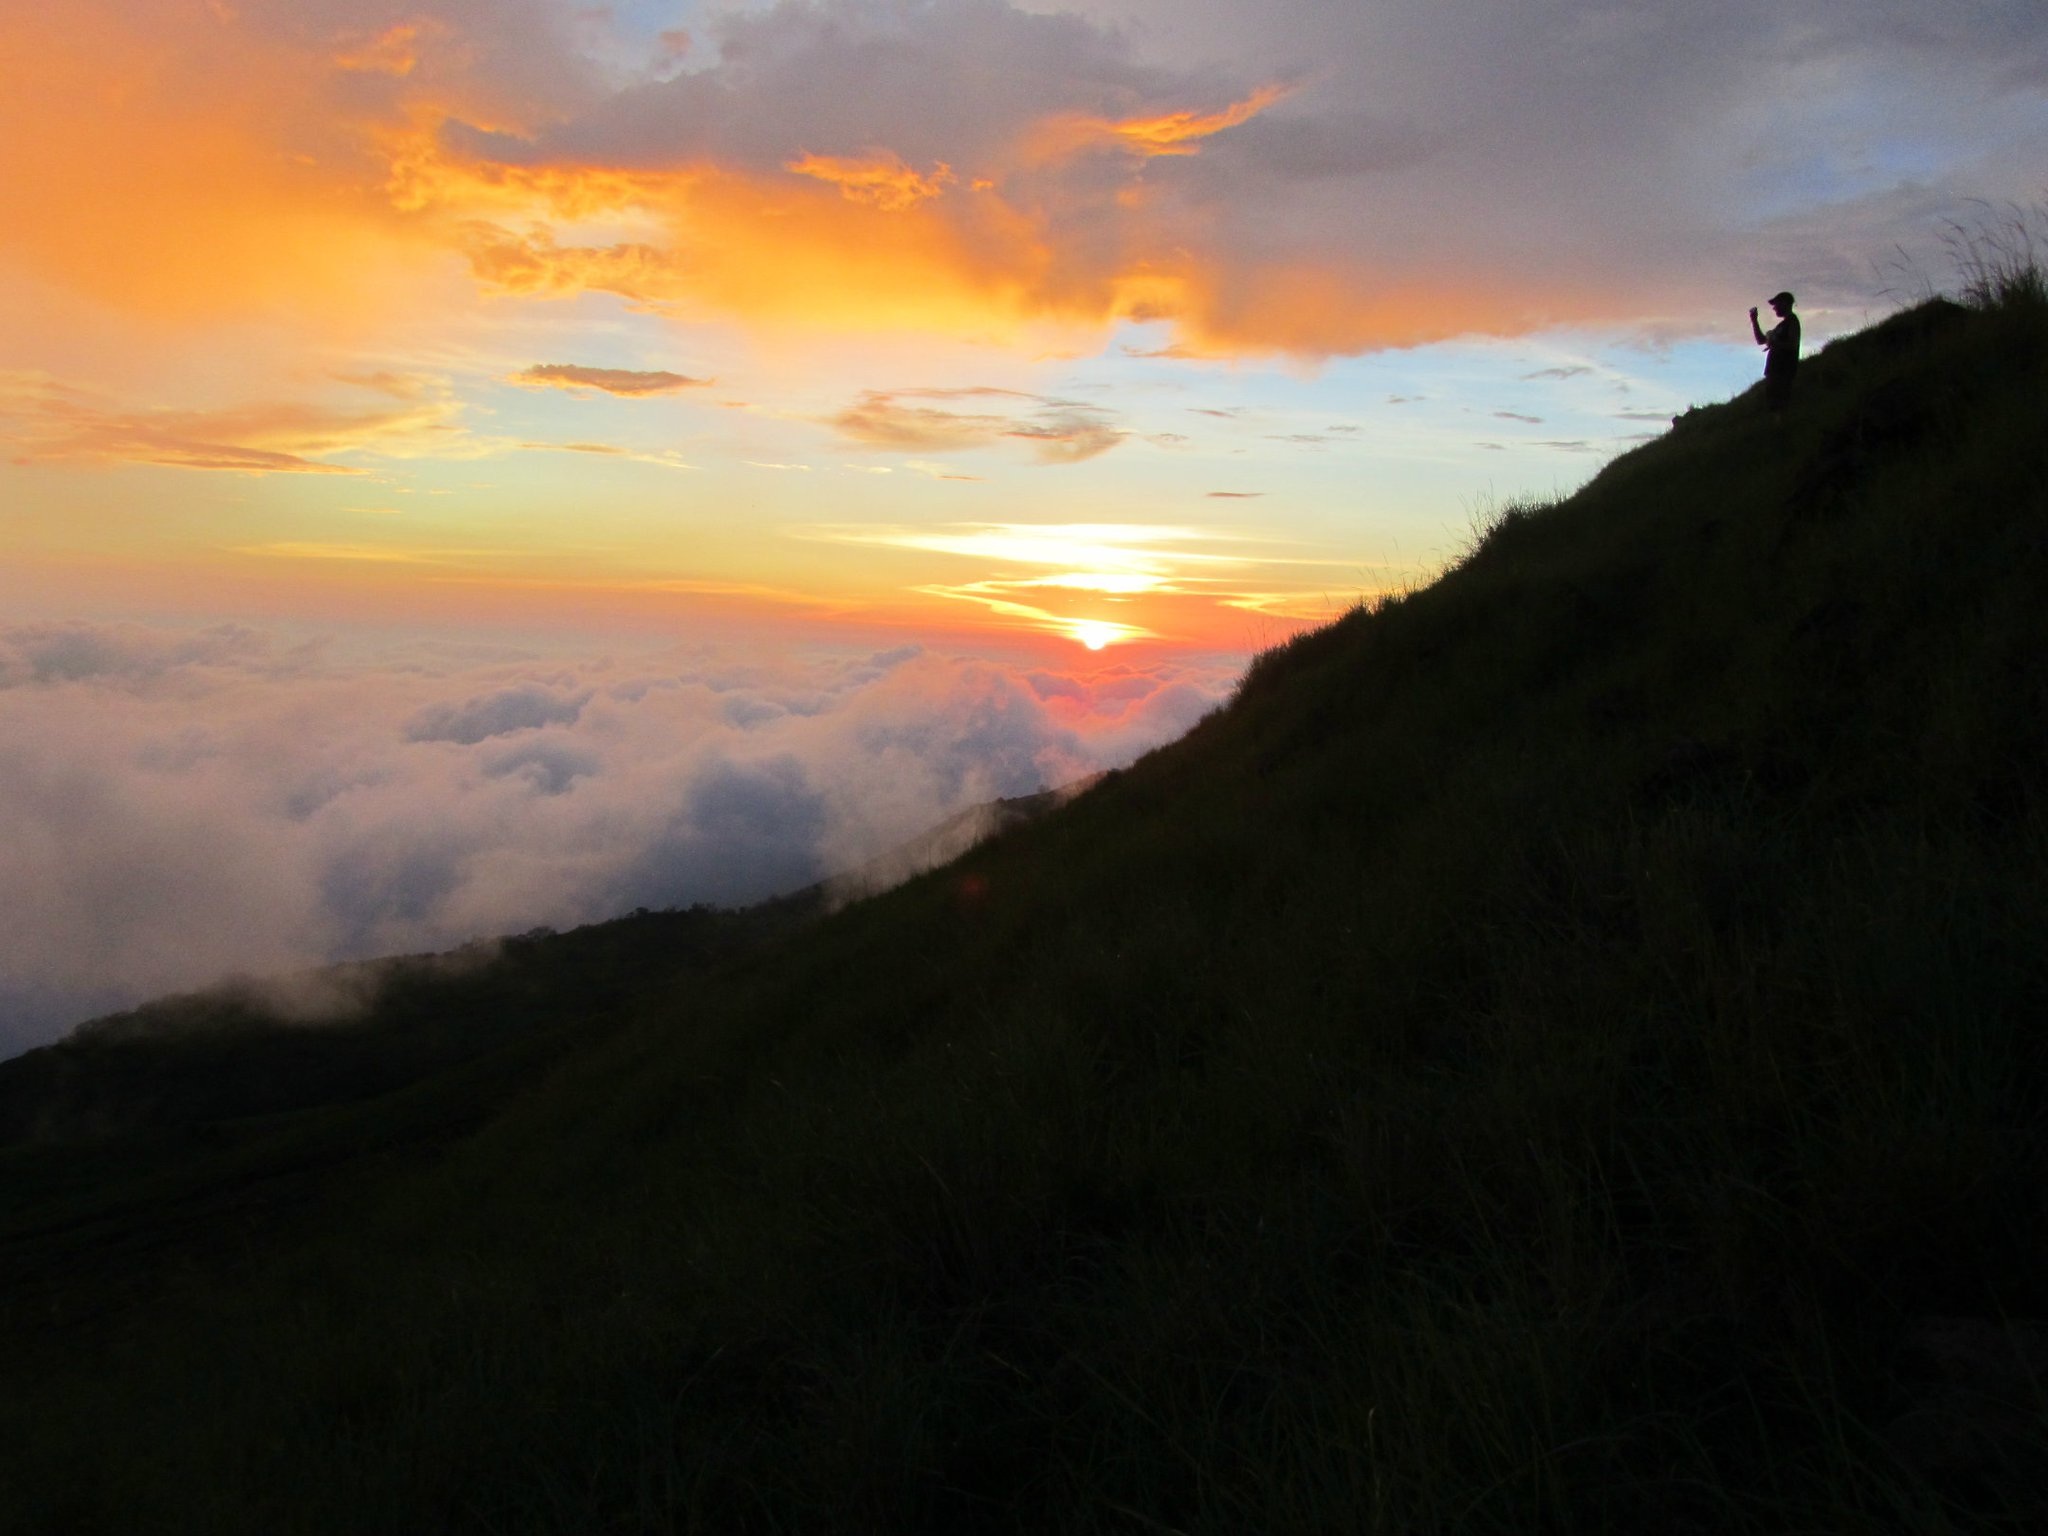
horizon, silhouette, mountain, cloud, sky, sun, sunrise, sunset, sunlight, morning, hill, dawn, dusk, evening, america, nicaragua, clouds, central, afterglow, meteorological phenomenon, atmospheric phenomenon, mountainous landforms